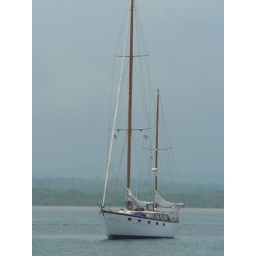
A beautiful sailboat build in 1967 which was my home for six days while sailing from Panama to Colombia